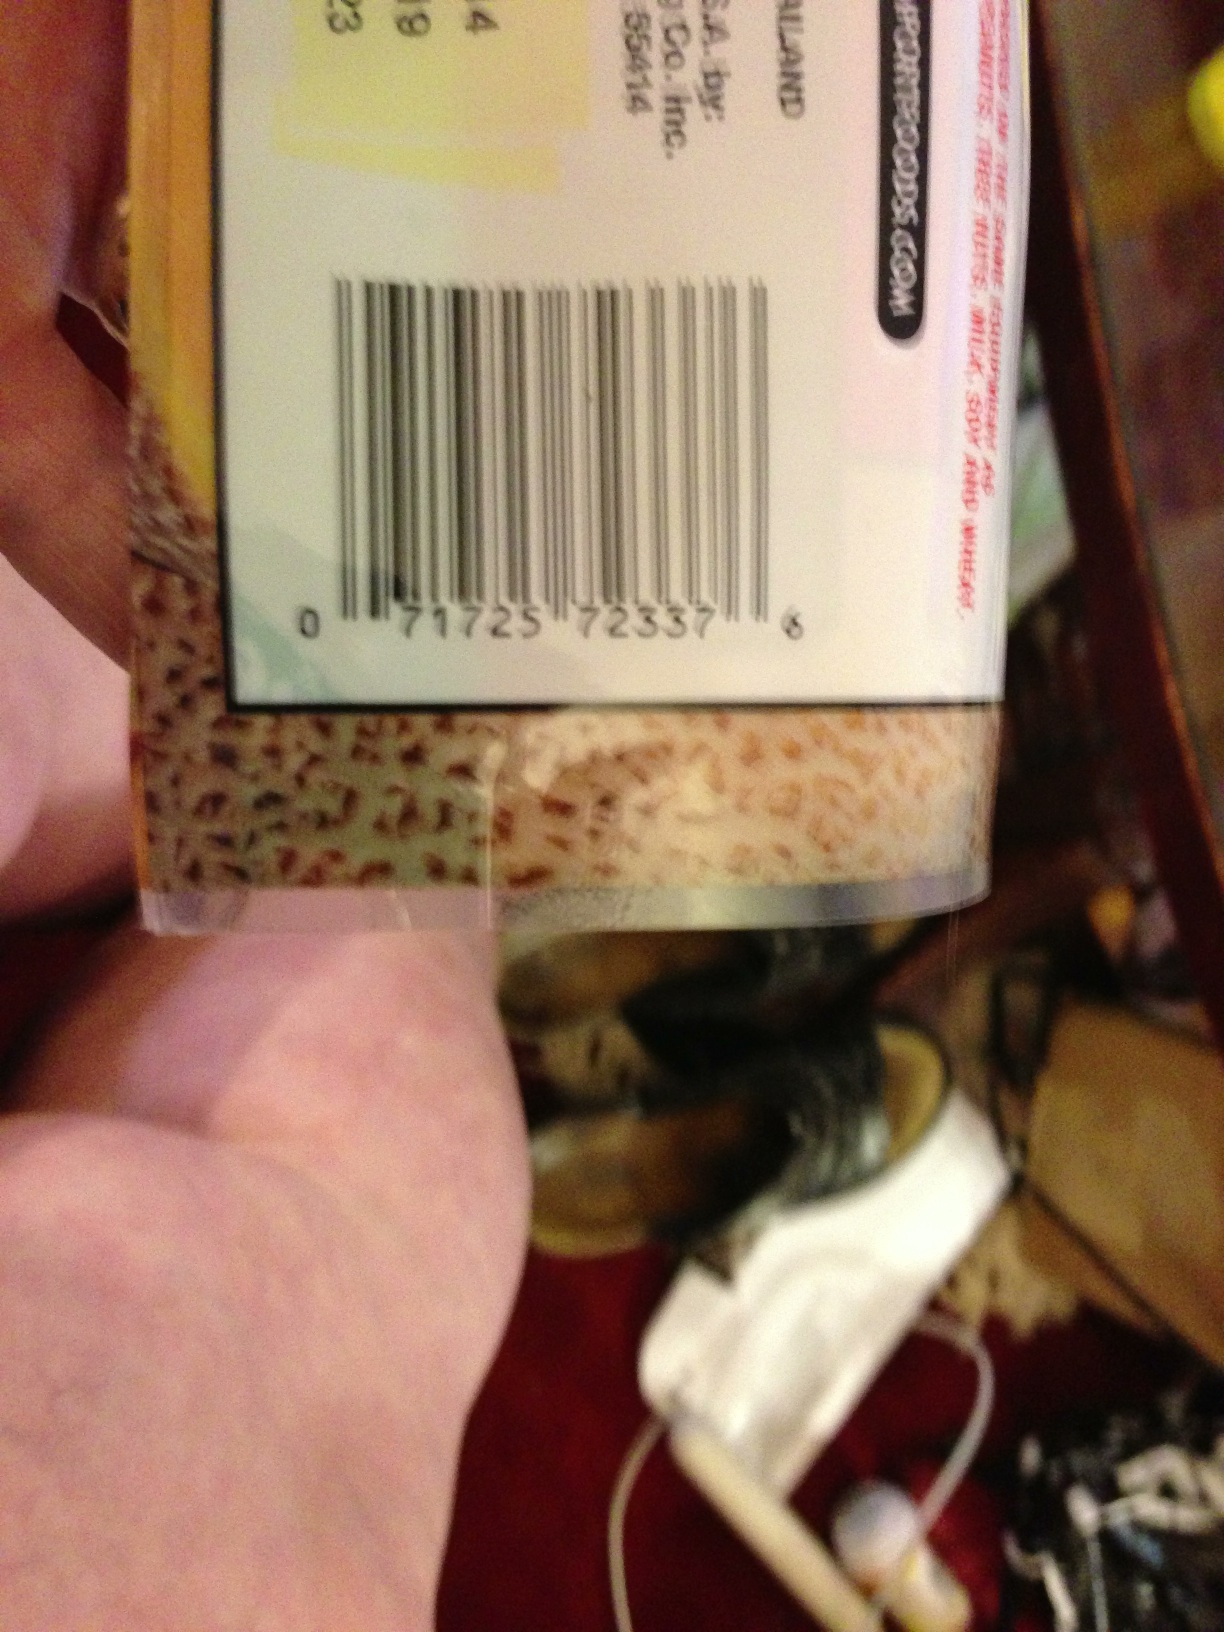Question: Who makes this product?
Answer: unanswerable